Albrecht Feez

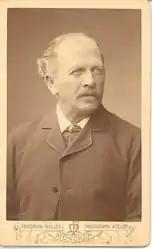

Albrecht Feez (1825 – 25 July 1905) was a politician in Queensland, Australia. He was a Member of the Queensland Legislative Assembly. He died on 25 July 1905 in Munich Germany.